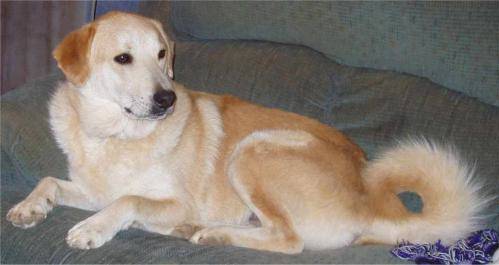
Label: dog